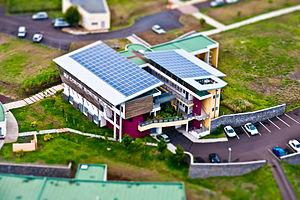
Bâtiment à énergie positive de l'IUT de Saint-Pierre
L'École supérieure d'ingénieurs Réunion océan Indien est l'une des 205 écoles d'ingénieurs françaises accréditées au 1ᵉʳ septembre 2019 à délivrer un diplôme d'ingénieur.